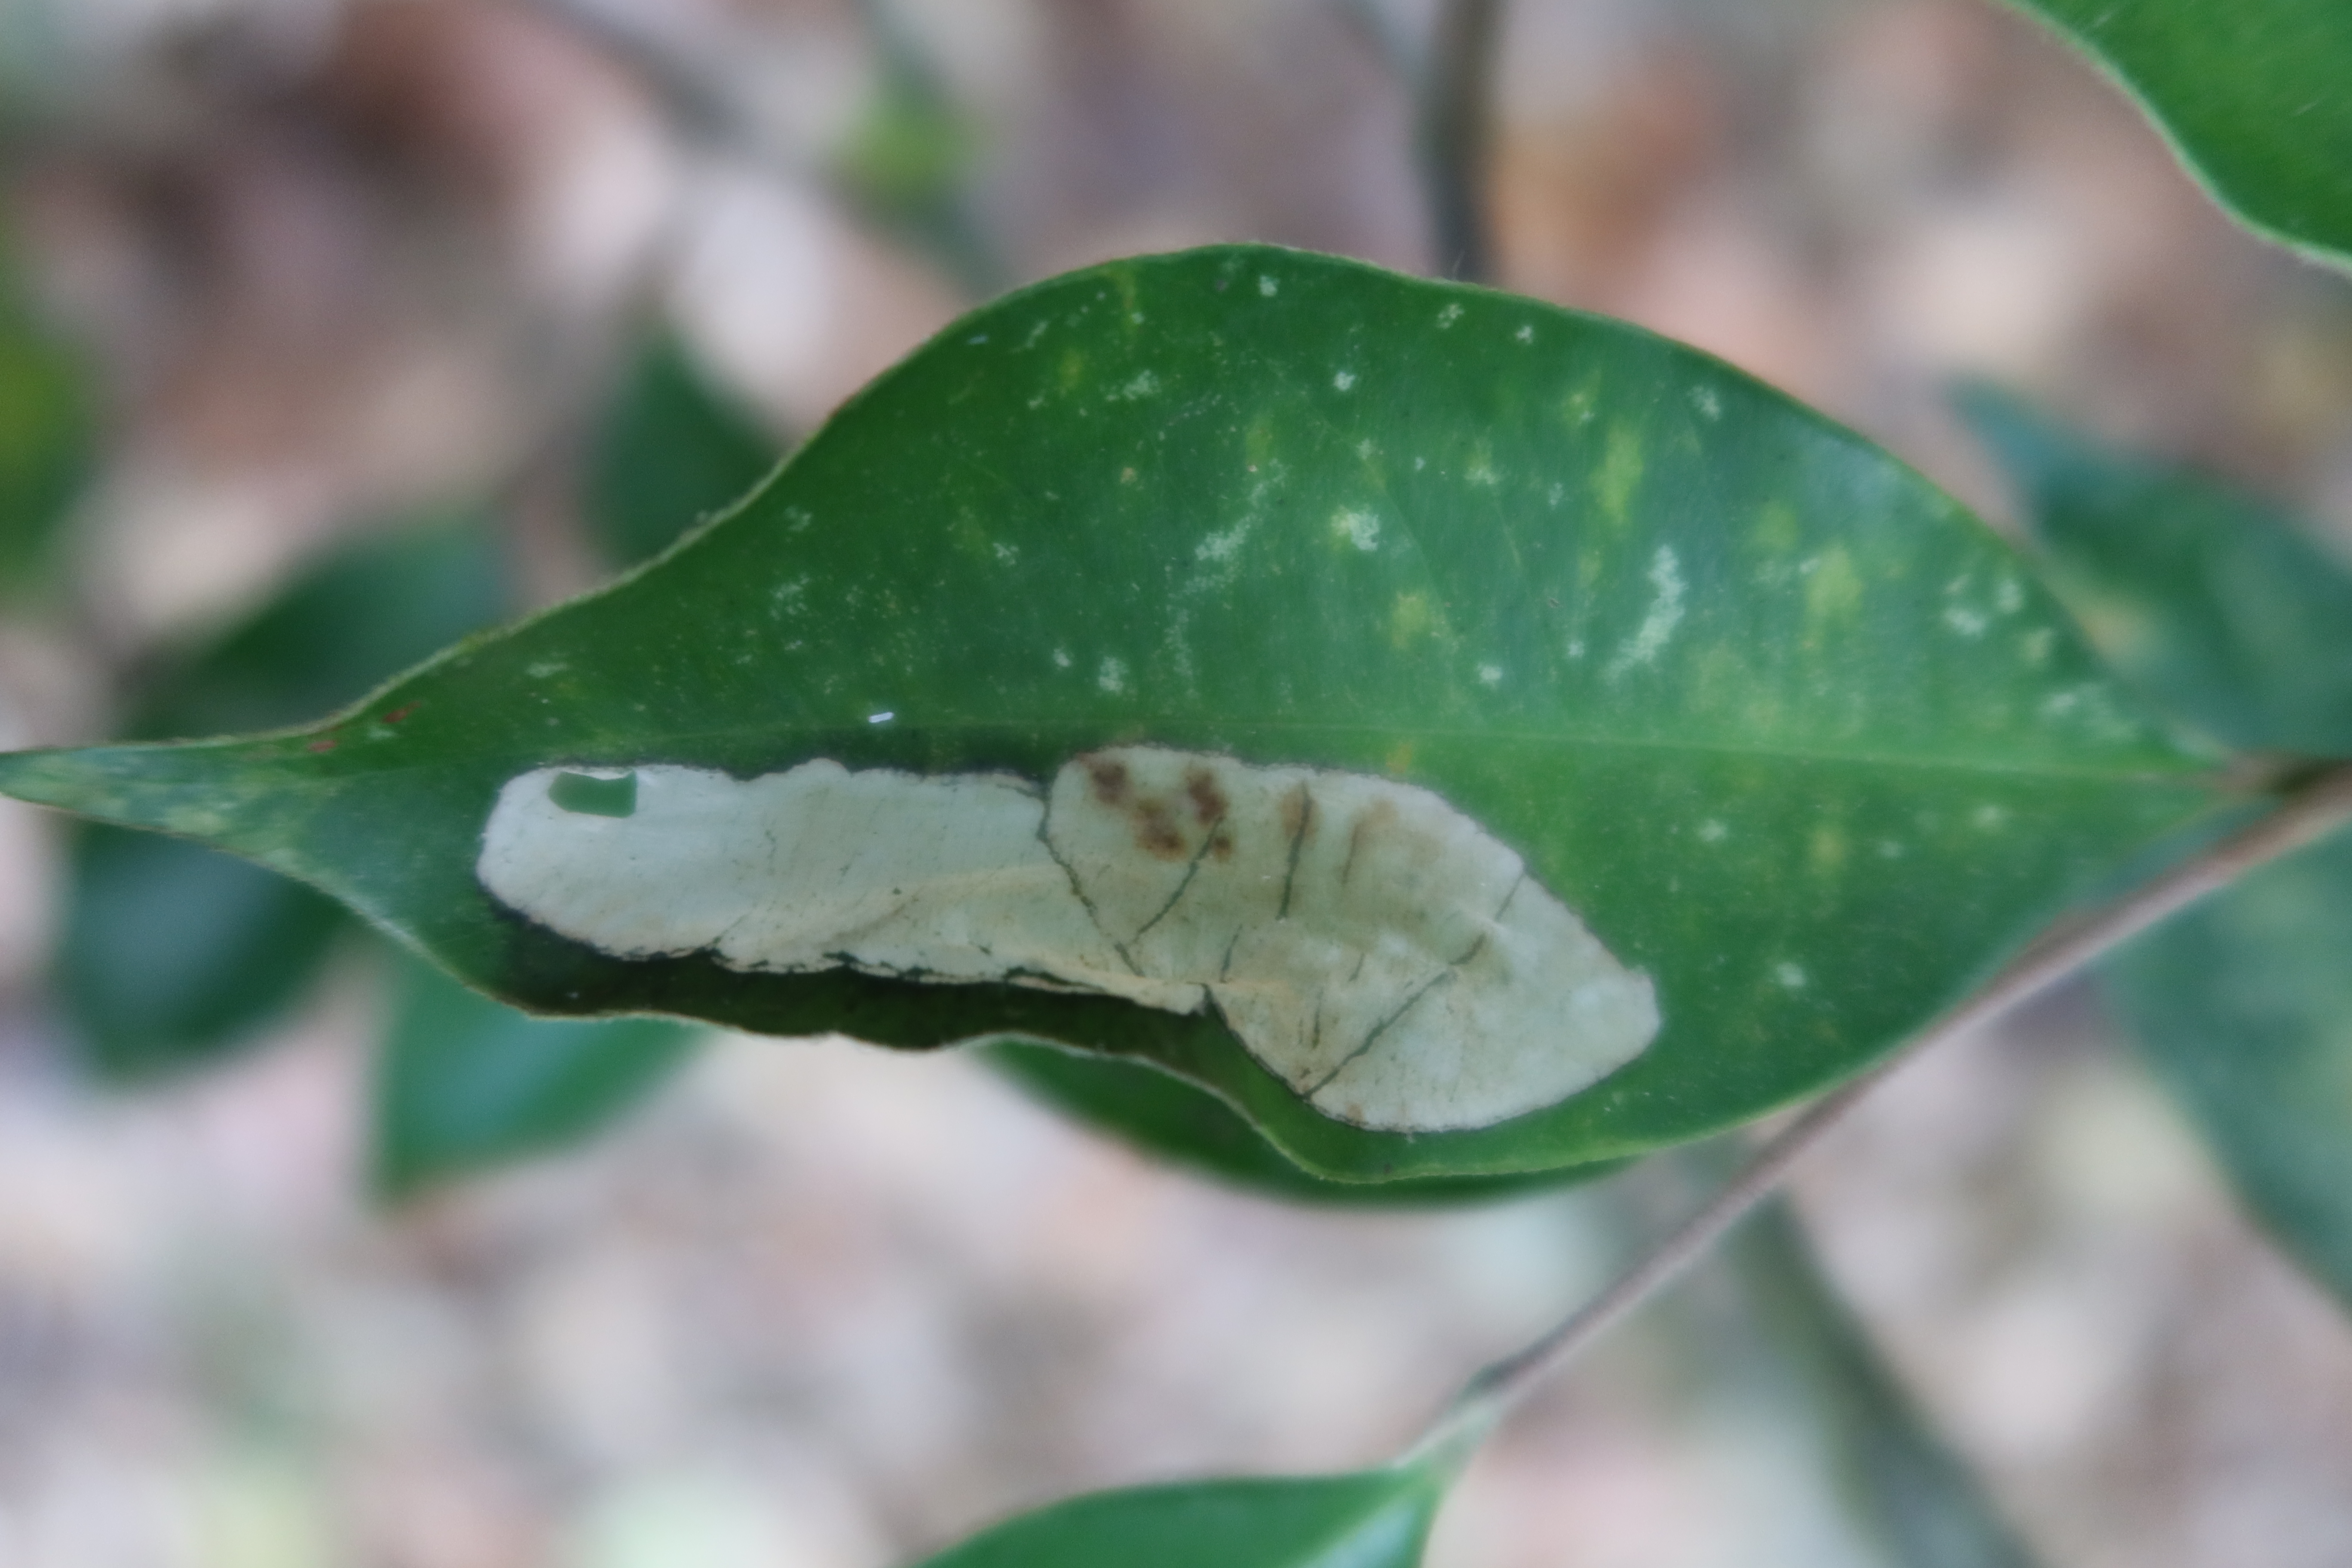
Label: Translucent lesion